Michaela Tabb

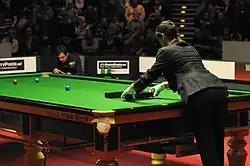
Tabb using a to rack the

On 18 February 2007, Tabb became the first woman to officiate at a ranking event final, taking charge as Neil Robertson defeated Andrew Higginson 9–8 to win the 2007 Welsh Open. On 20 January 2008, she refereed her first Triple Crown final at the 2008 Masters, which saw Mark Selby defeat Stephen Lee 10–3. On 5 April 2009, she took charge of the China Open final in Beijing, where Peter Ebdon beat John Higgins 10–8.